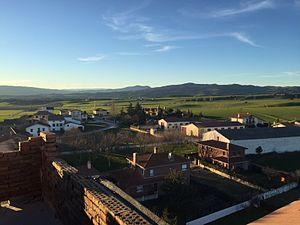
Adiós est une commune de la Communauté forale de Navarre au nord de l'Espagne. Le nom de la commune en basque est Adiotz.